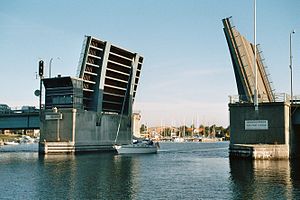
Egernsund
Egernsundbroen
Egernsund ligger nær Sønderborg på en landtange, med Flensborg Fjord på den sydlige side og Nybøl Nor på den nordlige side, er en by på Broager Land i Sønderjylland med 1.478 indbyggere beliggende i Egernsund Sogn ca. 12 kilometer vest for Sønderborg og ca. 1 km fra Gråsten. Byen er en del af Sønderborg Kommune og tilhører Region Syddanmark. Havnen i Egernsund har mistet sin betydning, fordi transporten af de tunge teglsten er blevet flyttet til lastbiler. Foruden træindustri og keramisk industri er der et bådebyggeri, som reparerer lystfartøjer. Siden 1894 har salgsorganisation De Forenede Teglværker i Egernsund A/S haft kontor i byen.